Zorky Stadium

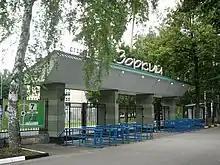
Krasnogorsk-2013 - panoramio (635).jpg

Zorky Stadium is a sports venue in Krasnogorsk, Moscow Oblast, Russia. It is the home of Zorky.